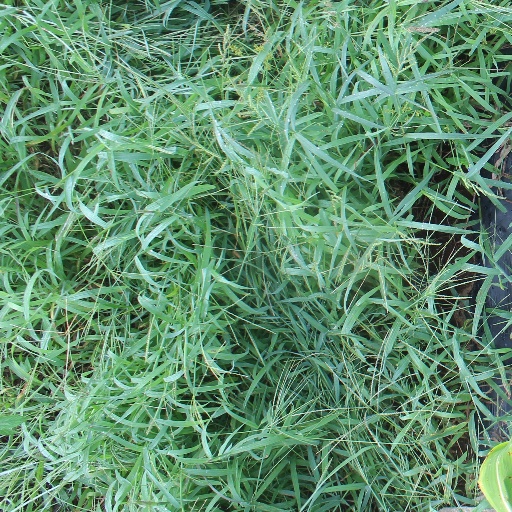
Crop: sorghum